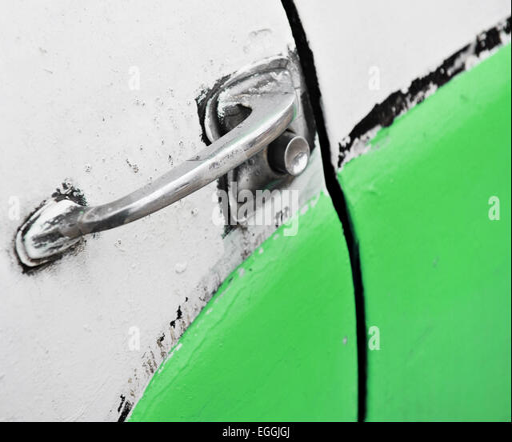
detail shot with a vintage door handle from an old car